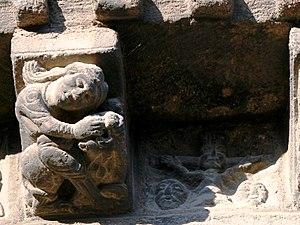
Samson et le lion v.1180 et la crucifixion de Jésus-Christ
La basilique Saint-Julien est une basilique dite de style roman auvergnat située à Brioude, dans le département français de la Haute-Loire en région Auvergne-Rhône-Alpes. Classée en tant que monument historique en 1840, la basilique possède trois étoiles au Guide vert de Michelin depuis 2017.